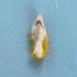
Maize quality: Bad